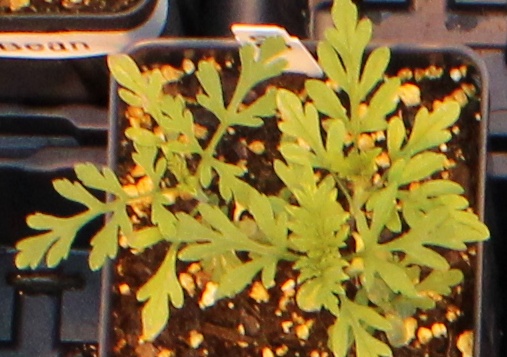
Label: Ragweed